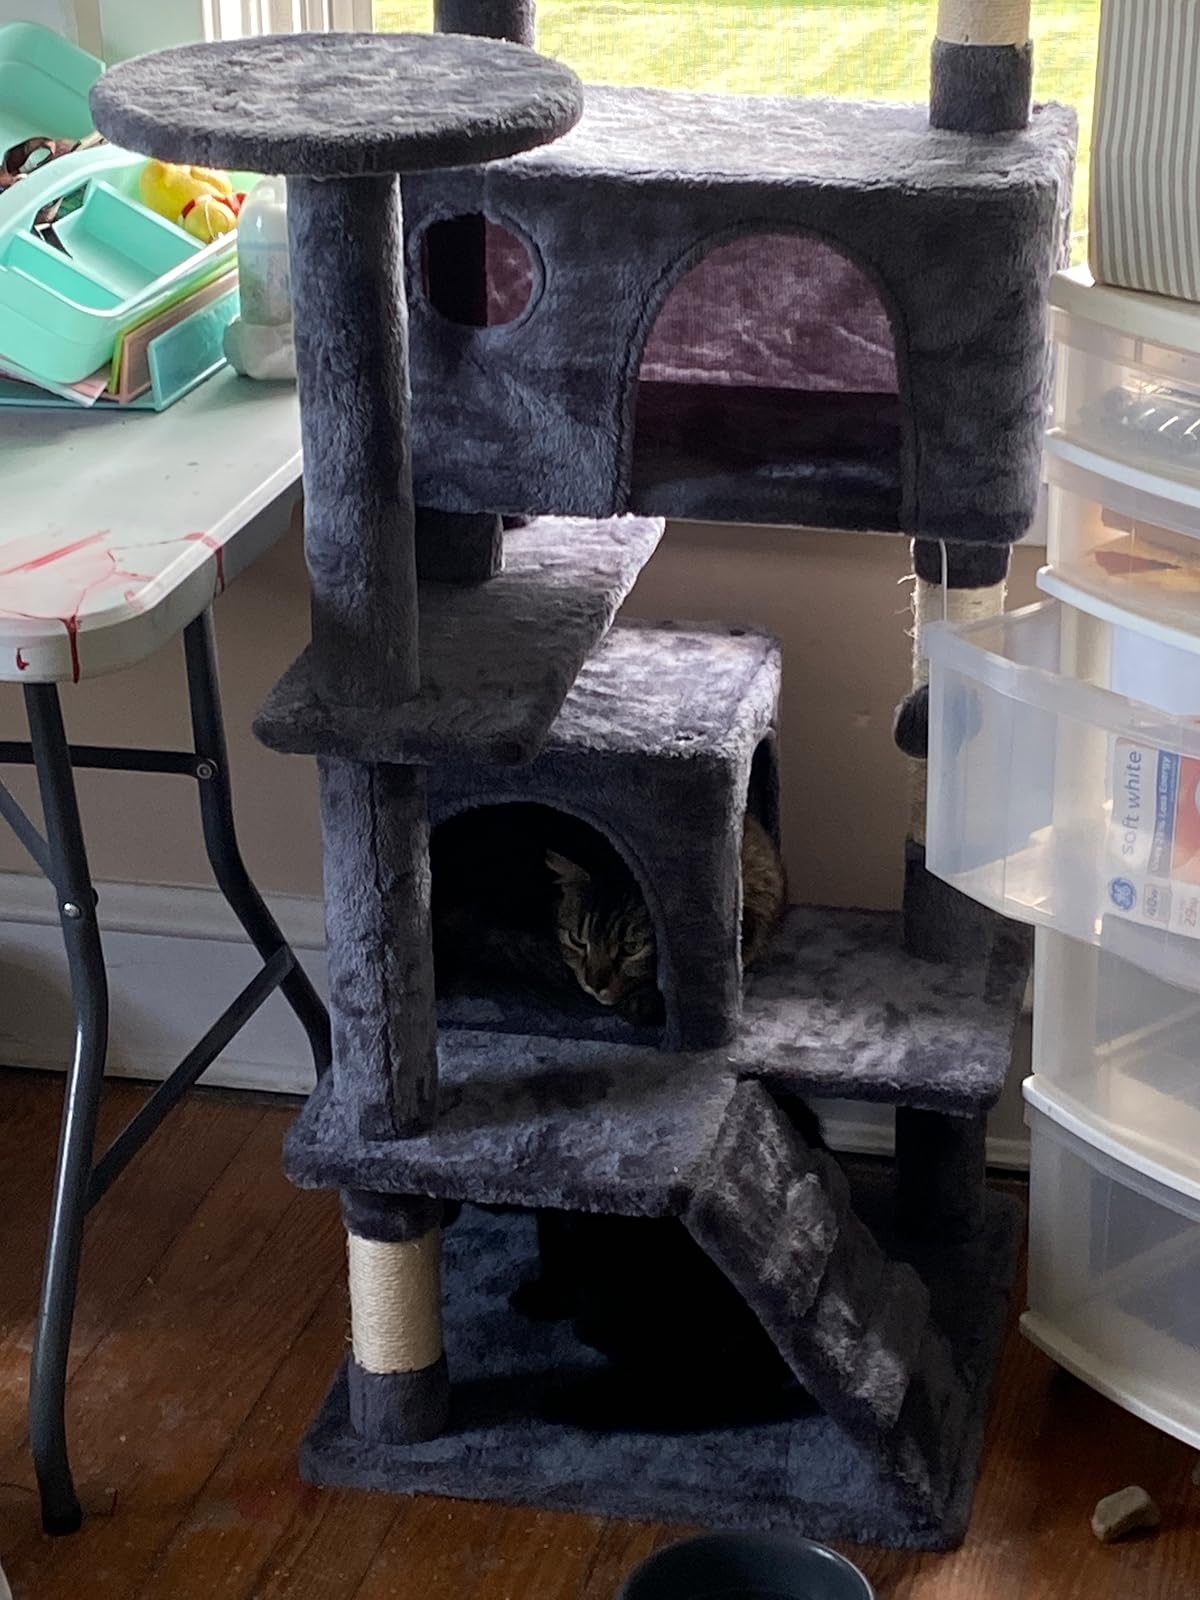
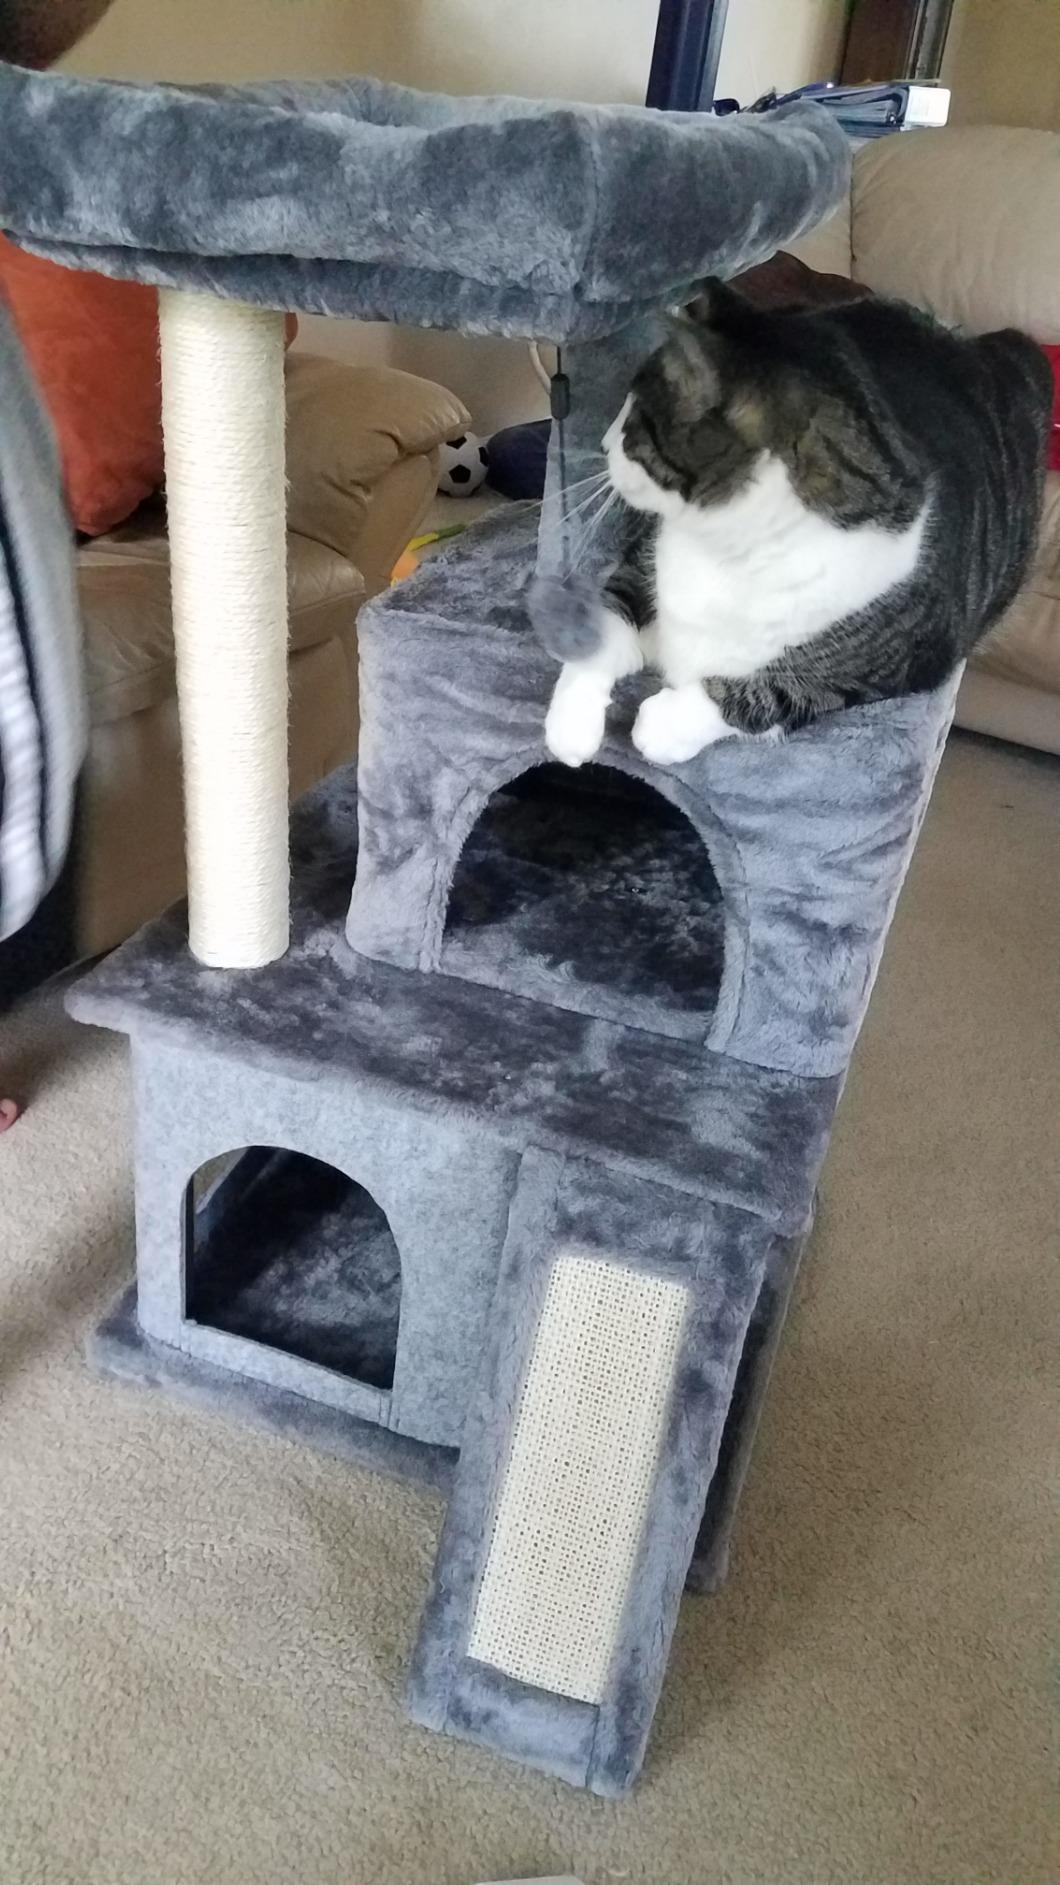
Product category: items_cat tree
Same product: no